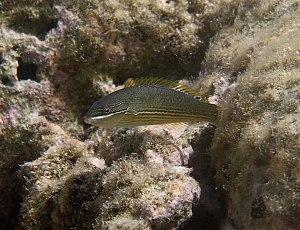
Un labre Stethojulis strigiventer à la Réunion.
L'île de La Réunion est un département d'outre-mer français situé dans le sud-ouest de l'océan Indien.
Stethojulis est un genre de poissons de la famille des Labridae.